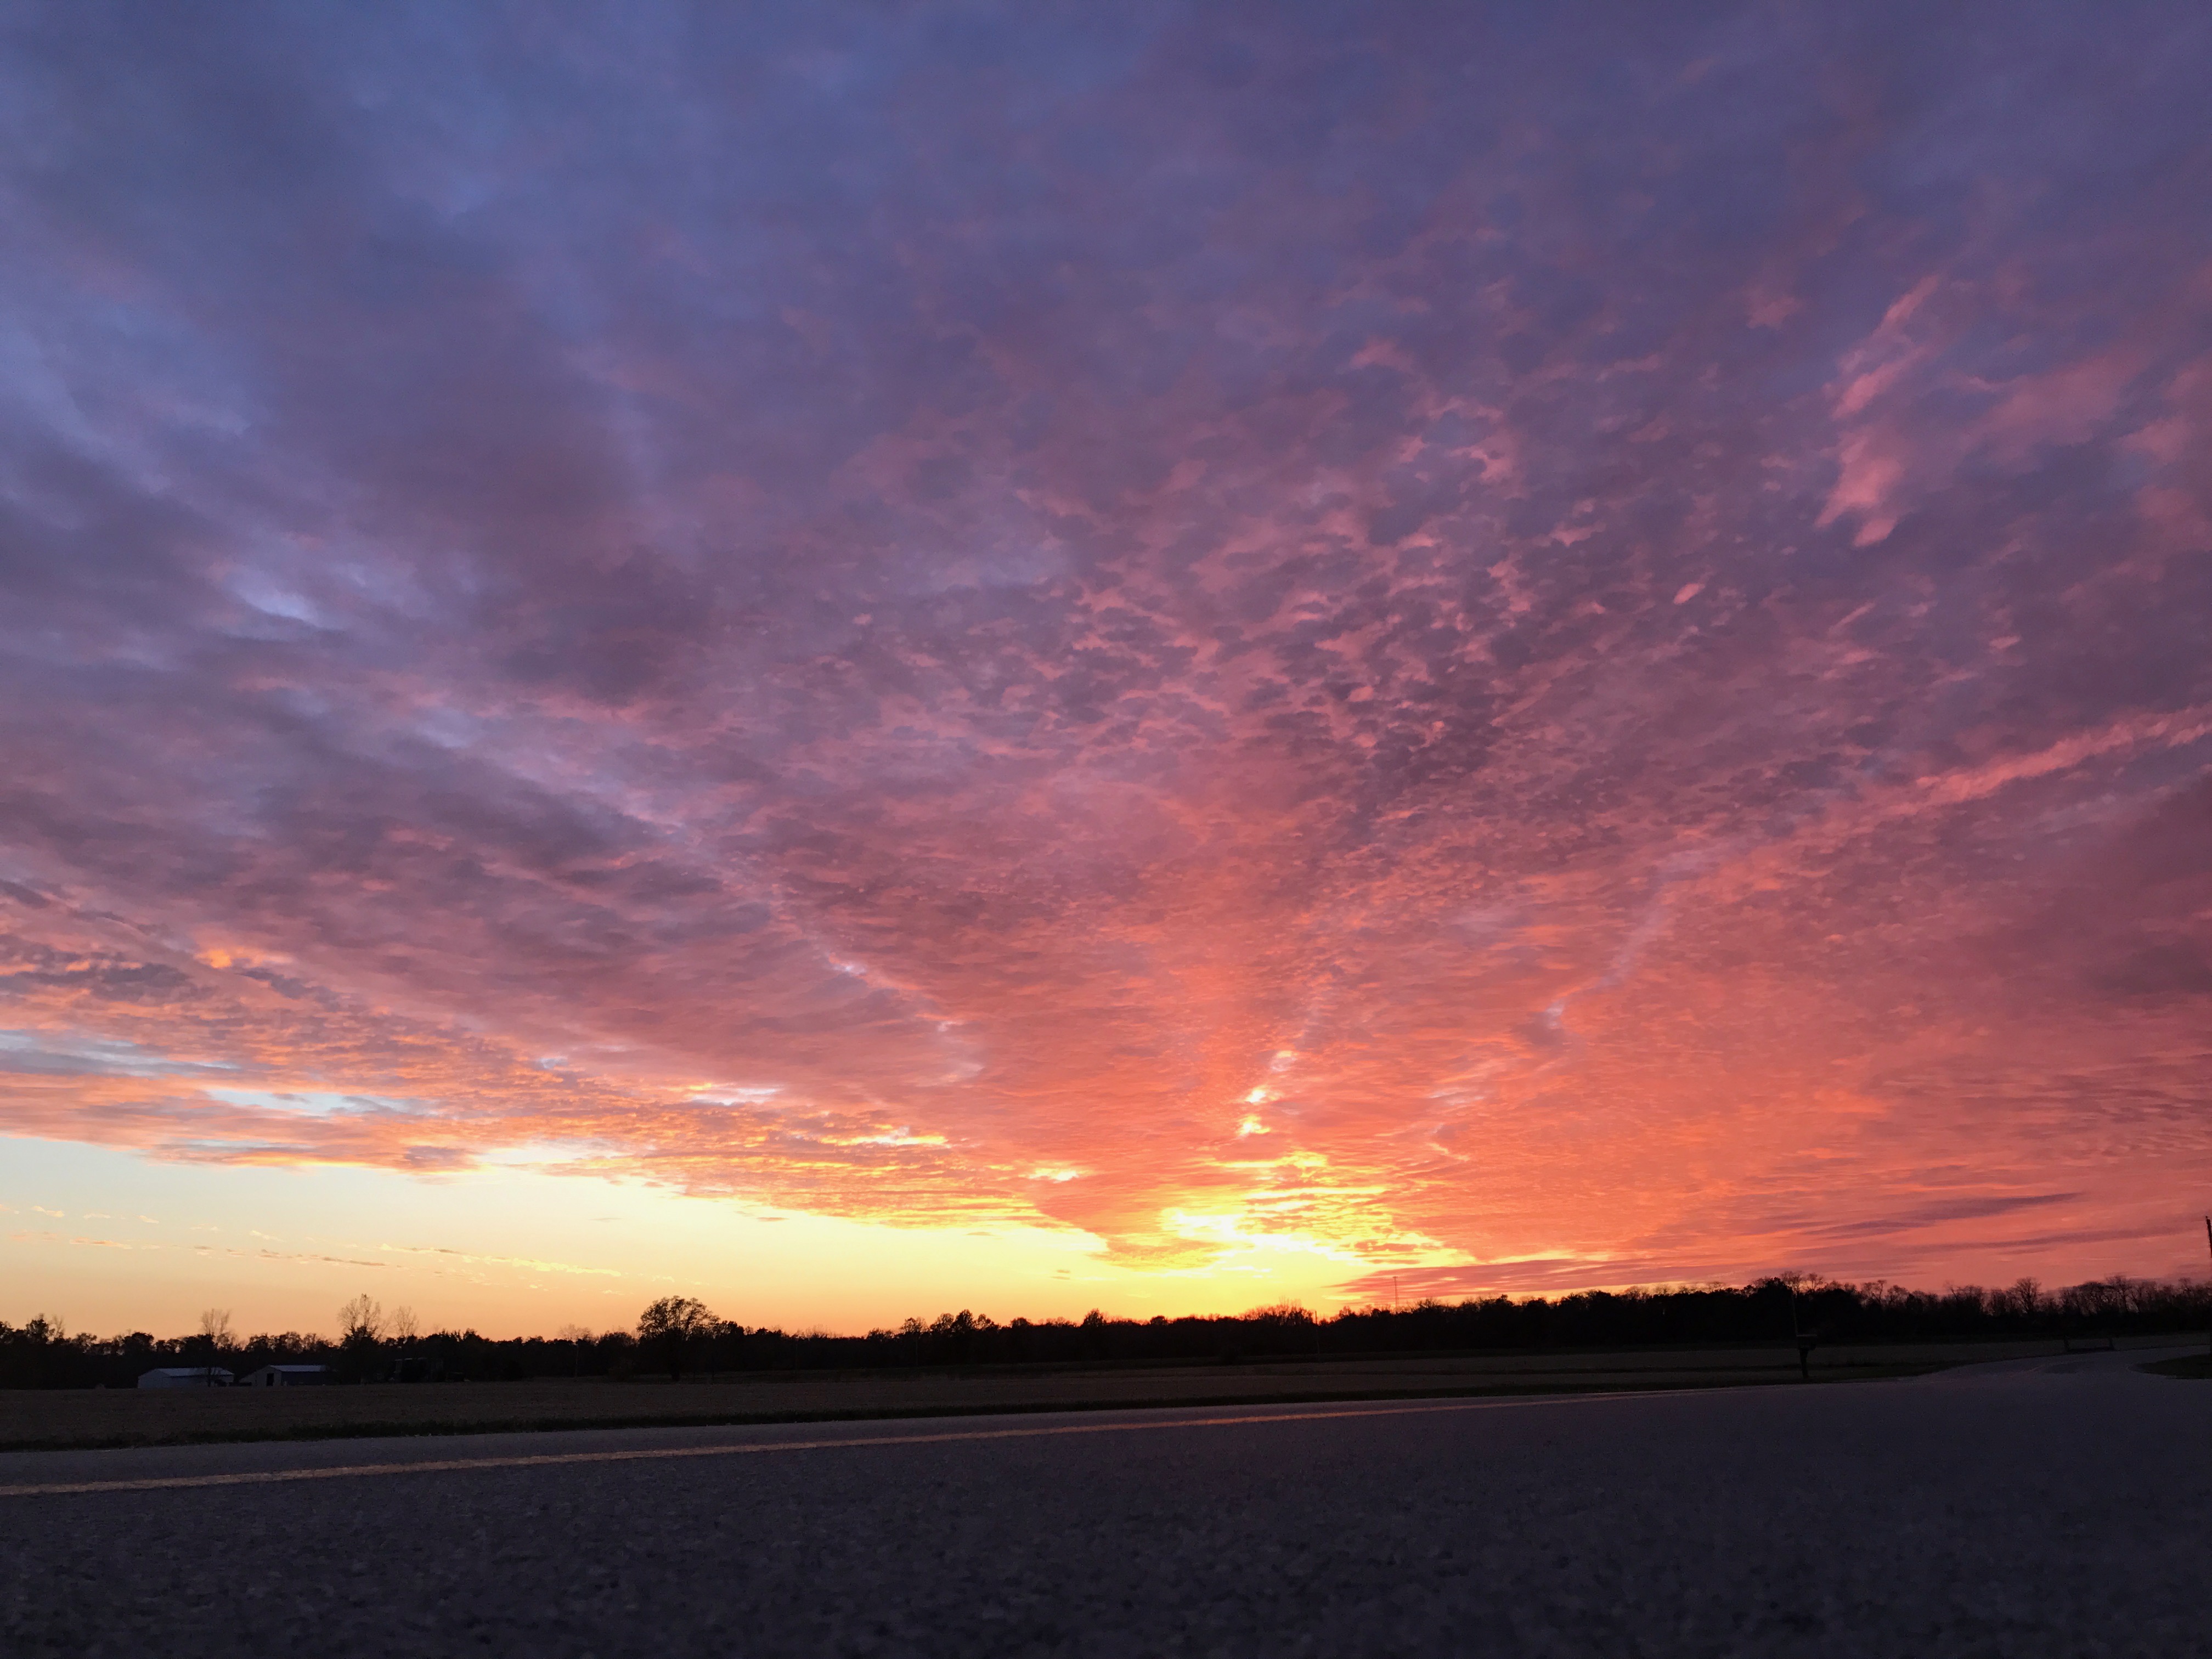
sun, sky, horizon, afterglow, dawn, red sky at morning, cloud, sunrise, atmosphere, sunset, morning, evening, dusk, daytime, sunlight, meteorological phenomenon, ecoregion, calm, cumulus, landscape, plain, computer wallpaper